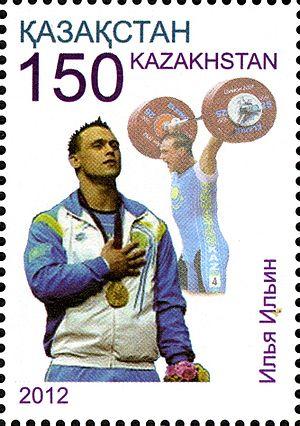
Ilya Ilyin est un haltérophile kazakhtanais, appartenant à la minorité ethnique russe du pays, né le 24 mai 1988 à Kyzylorda. initialement sacré deux fois champion olympique, à Pékin en 2008 et à Londres en 2012, il est par la suite disqualifié pour dopage et ses deux médailles d'or lui sont retirées.